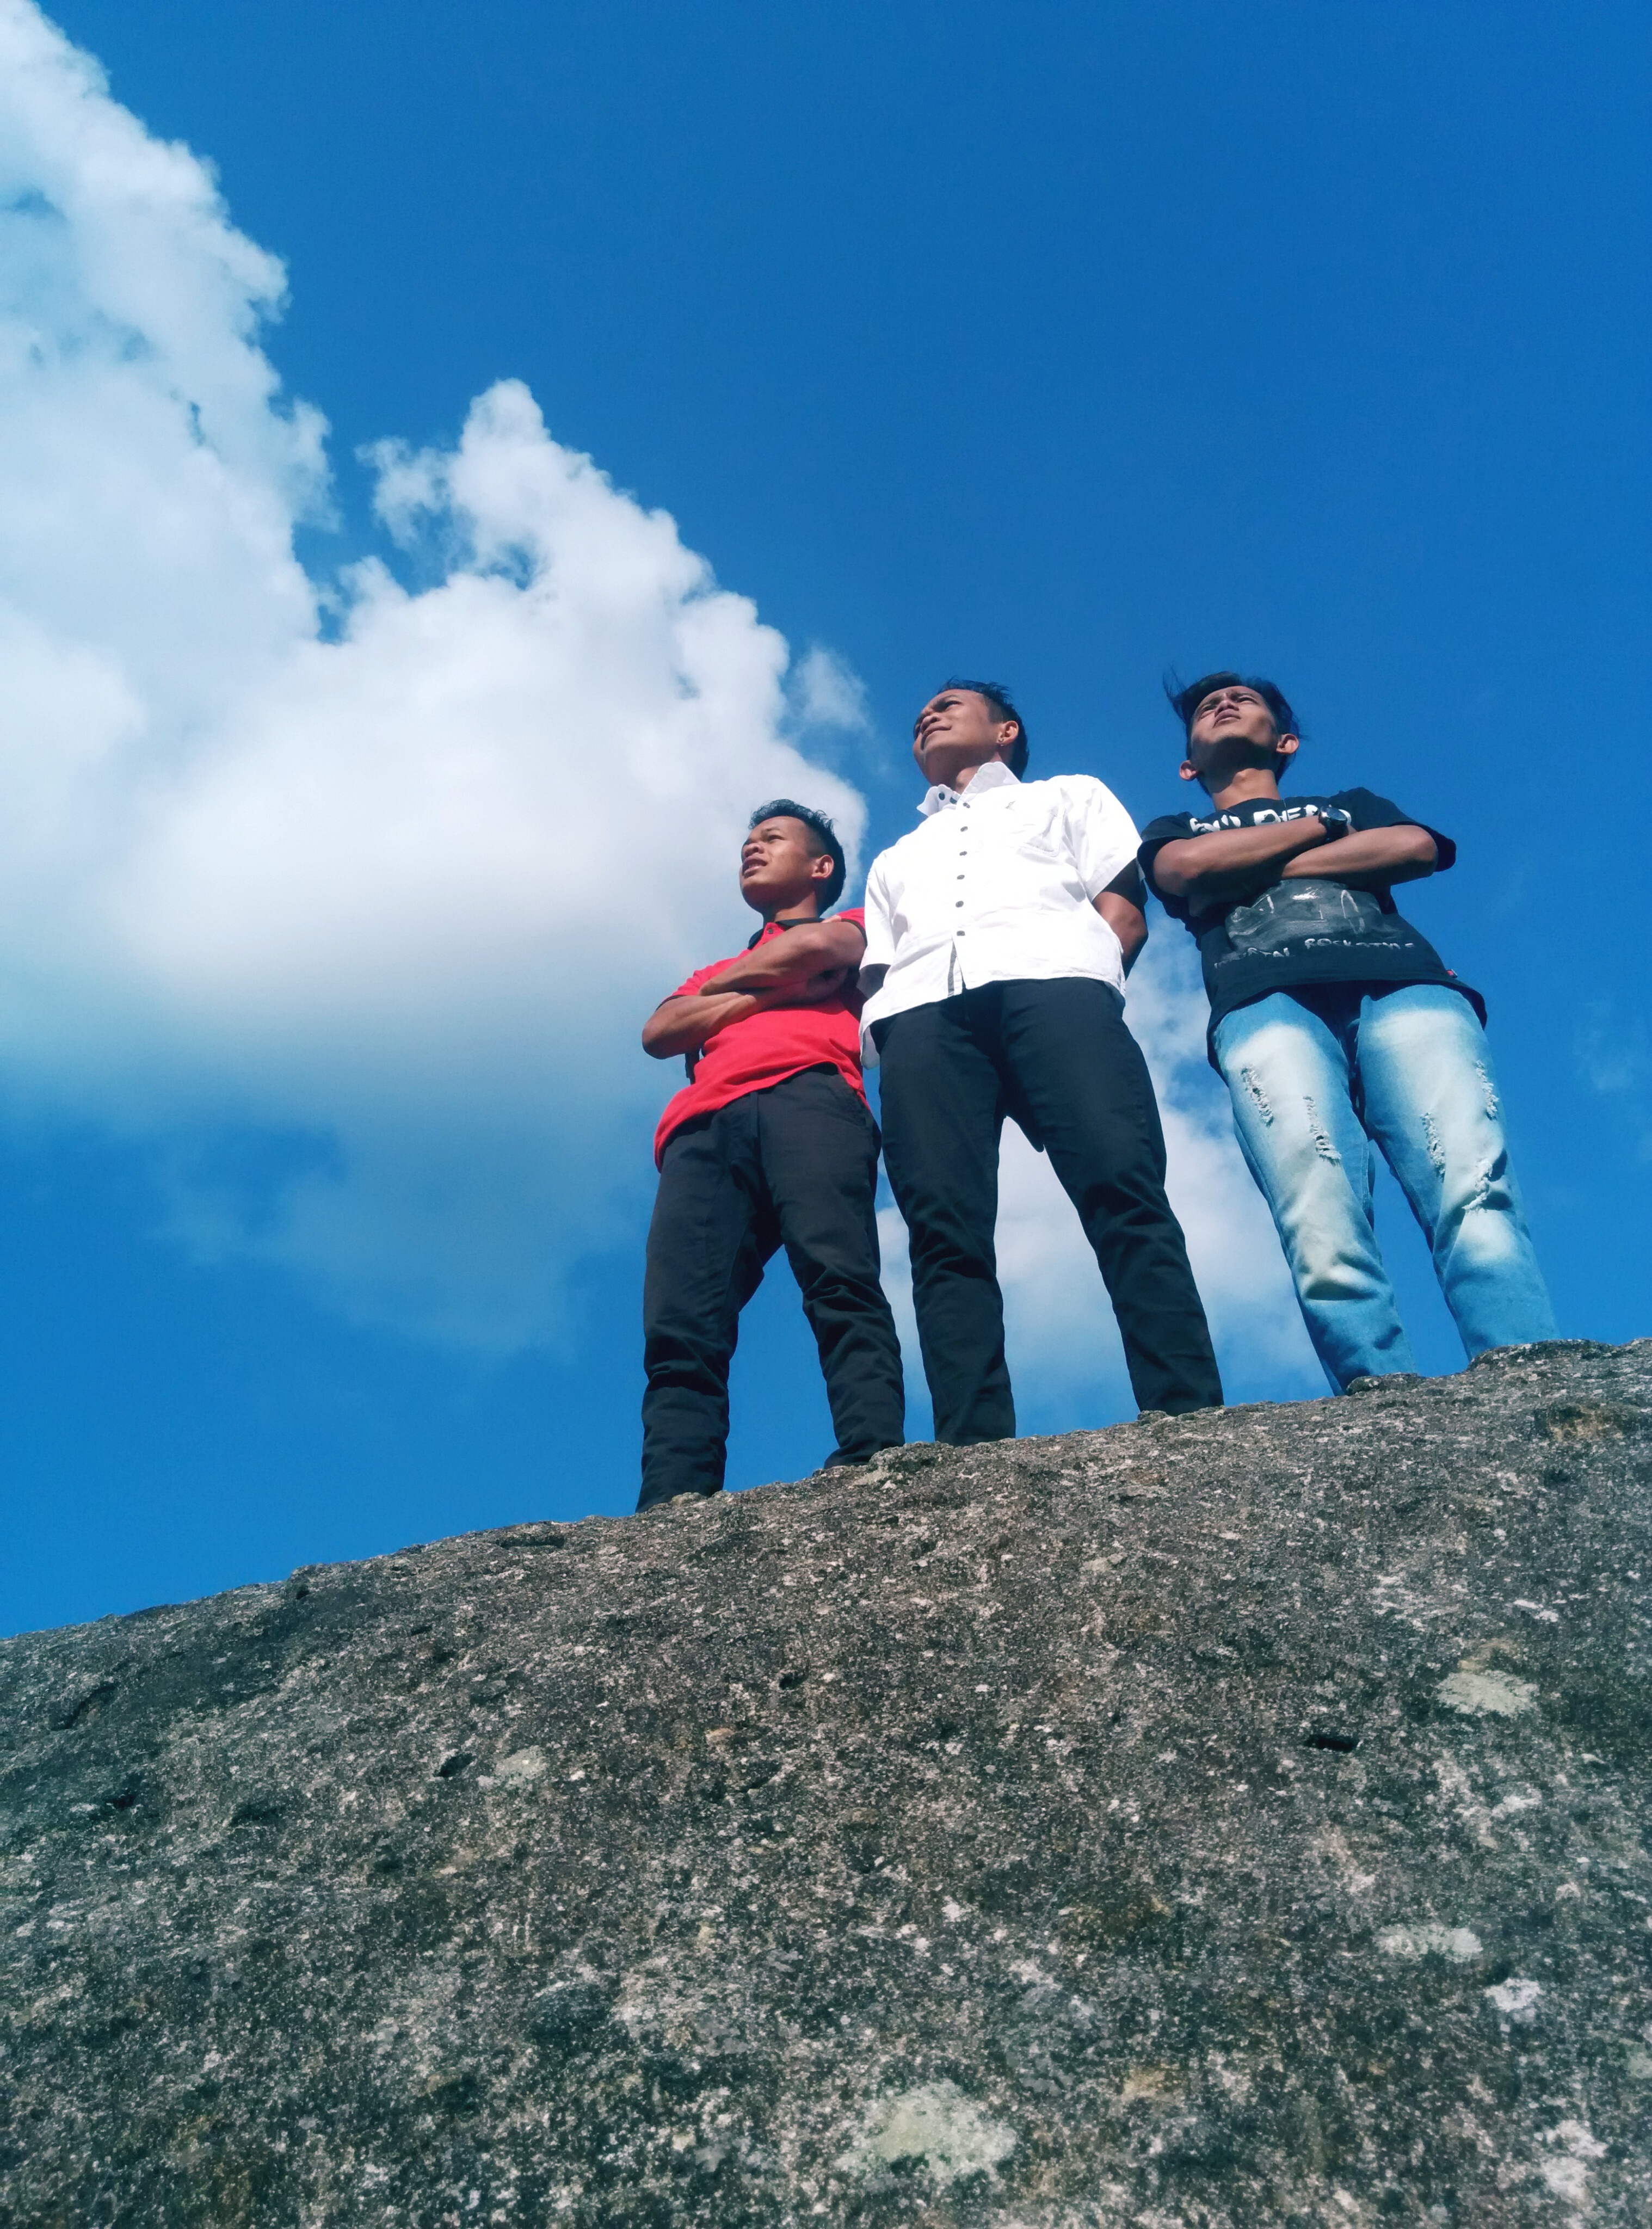
walking, mountain, sky, photography, adventure, stone, vacation, blue, extreme sport, friend, summit, mountaineering, posing, sports, boys, relaxed, the sky, mountainous landforms